Lucy Graves Taliaferro

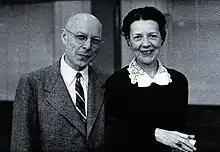
Lucy Graves Taliaferro and her husband, William Hay Taliaferro.

Lucy Engel Graves Taliaferro (25 July 1895 – 22 December 1984) was an American parasitologist and professor, notable for her research in parasitology and immunology. She and her husband, William Hay Taliaferro, worked together as research partners from 1919 to 1973. She worked as a researcher in her husband's parasitology laboratory for over 30 years at the University of Chicago, where she co-taught a parasitology course with William and achieved the rank of Assistant Professor, although she was never paid. After retiring from the University of Chicago in 1960, the Talioferros researched the effects of ionizing radiation on the immune response at Argonne National Laboratory and coauthored "Radiation and Immune Mechanisms" (1964).